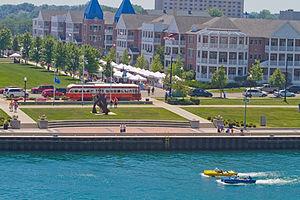
La ville de Kenosha est le siège du comté de Kenosha, dans l'extrême sud-est du Wisconsin, aux États-Unis. En 2011, elle comptait 99 738 habitants.